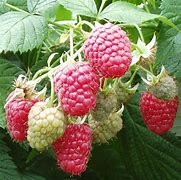
Label: raspberry